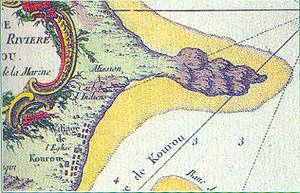
Détail d'une carte de Kourou montrant l'emplacement de la mission jésuite abandonnée et la Pointe des Roches.
Kourou est une commune française, située dans le département de la Guyane. Avec 25 189 habitants en 2010, Kourou est la quatrième commune la plus peuplée de ce département d’outre-mer derrière Cayenne, Saint-Laurent-du-Maroni et Matoury.